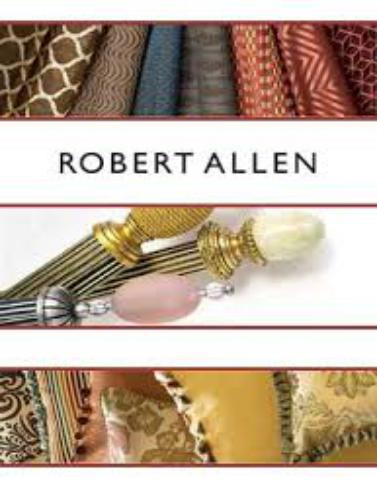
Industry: Clothes